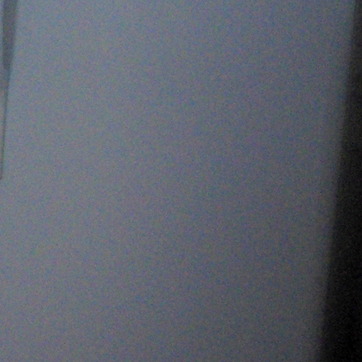
Material: metal